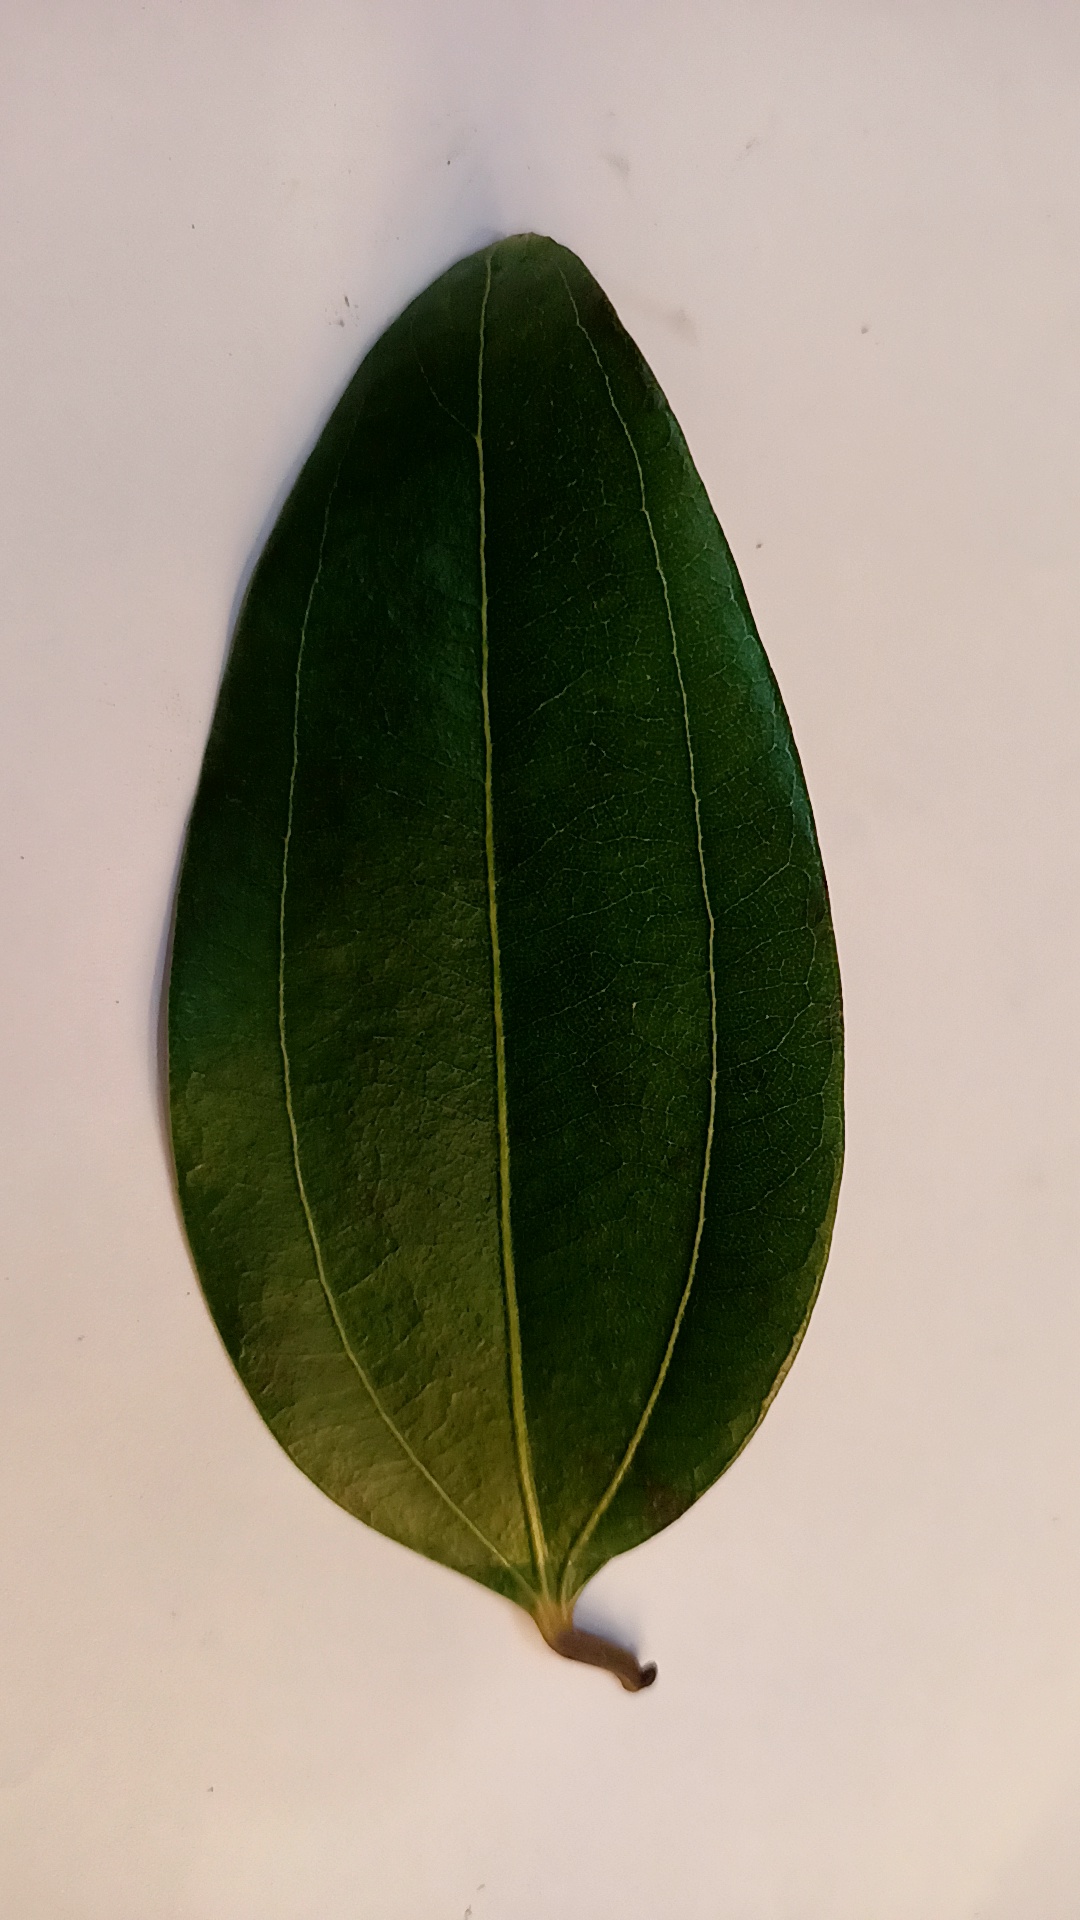
Label: Healthy